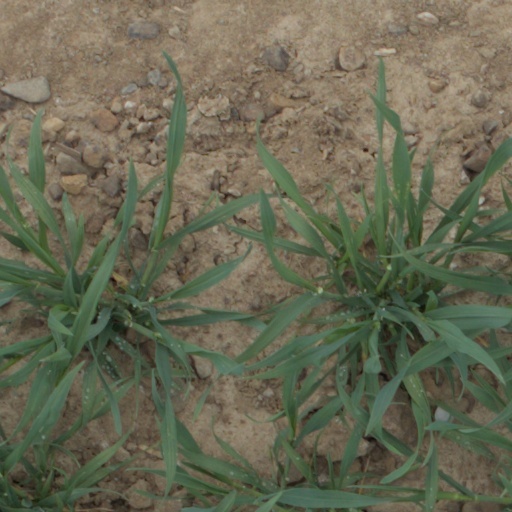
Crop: wheat